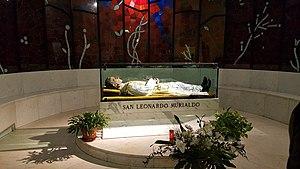
Léonard Murialdo, né le 6 octobre 1828 à Turin et y décédé le 30 mars 1900, est un prêtre italien, fondateur de la congrégation de saint Joseph et directeur du Collegio Artigianelli pour l'assistance à l'insertion dans le monde du travail de la jeunesse.